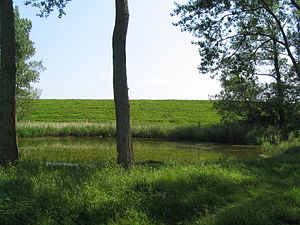
Kolk
En kolk / høl efter et digebrud
Kolk, høl eller hvel betegner et vandhul eller en vandfyldt fordybning, som blev skabt i følge af oversvømmelser. Hvis f.eks. en stormflod bryder igennem et dige eller en klit forbliver ofte fordybninger i den inddigede marsk eller på den beskyttede mark, som er fyldt med vand. En kolk kan også omskrives som dige-sø. Kolksøer / Høller indeholder ofte brakvand. Kolk eller høl kan også anvendes om et dybt sted i en flod eller en å, som er ofte dannet ved vandets hvirvelbevægelser.